London, Brighton and South Coast Railway

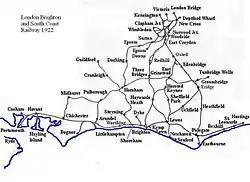
Sketch map of LB&SCR routes in 1922

A short line from New Cross to Deptford Wharf, proposed by the L&CR, was approved in July 1846, shortly before amalgamation, but was not opened until 2 July 1849. The use of this line for passengers would have contravened the recently negotiated agreement with the SER that the LB&SCR would not operate lines to the east of its main line, and it was restricted to goods. A short branch from this line to the nearby Surrey Commercial Docks in Rotherhithe opened in July 1855.